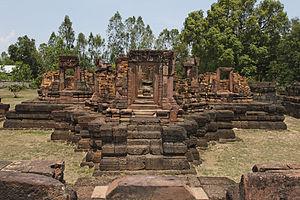
Ku Ka Sing est un temple khmer situé dans la province de Roi Et, Thaïlande